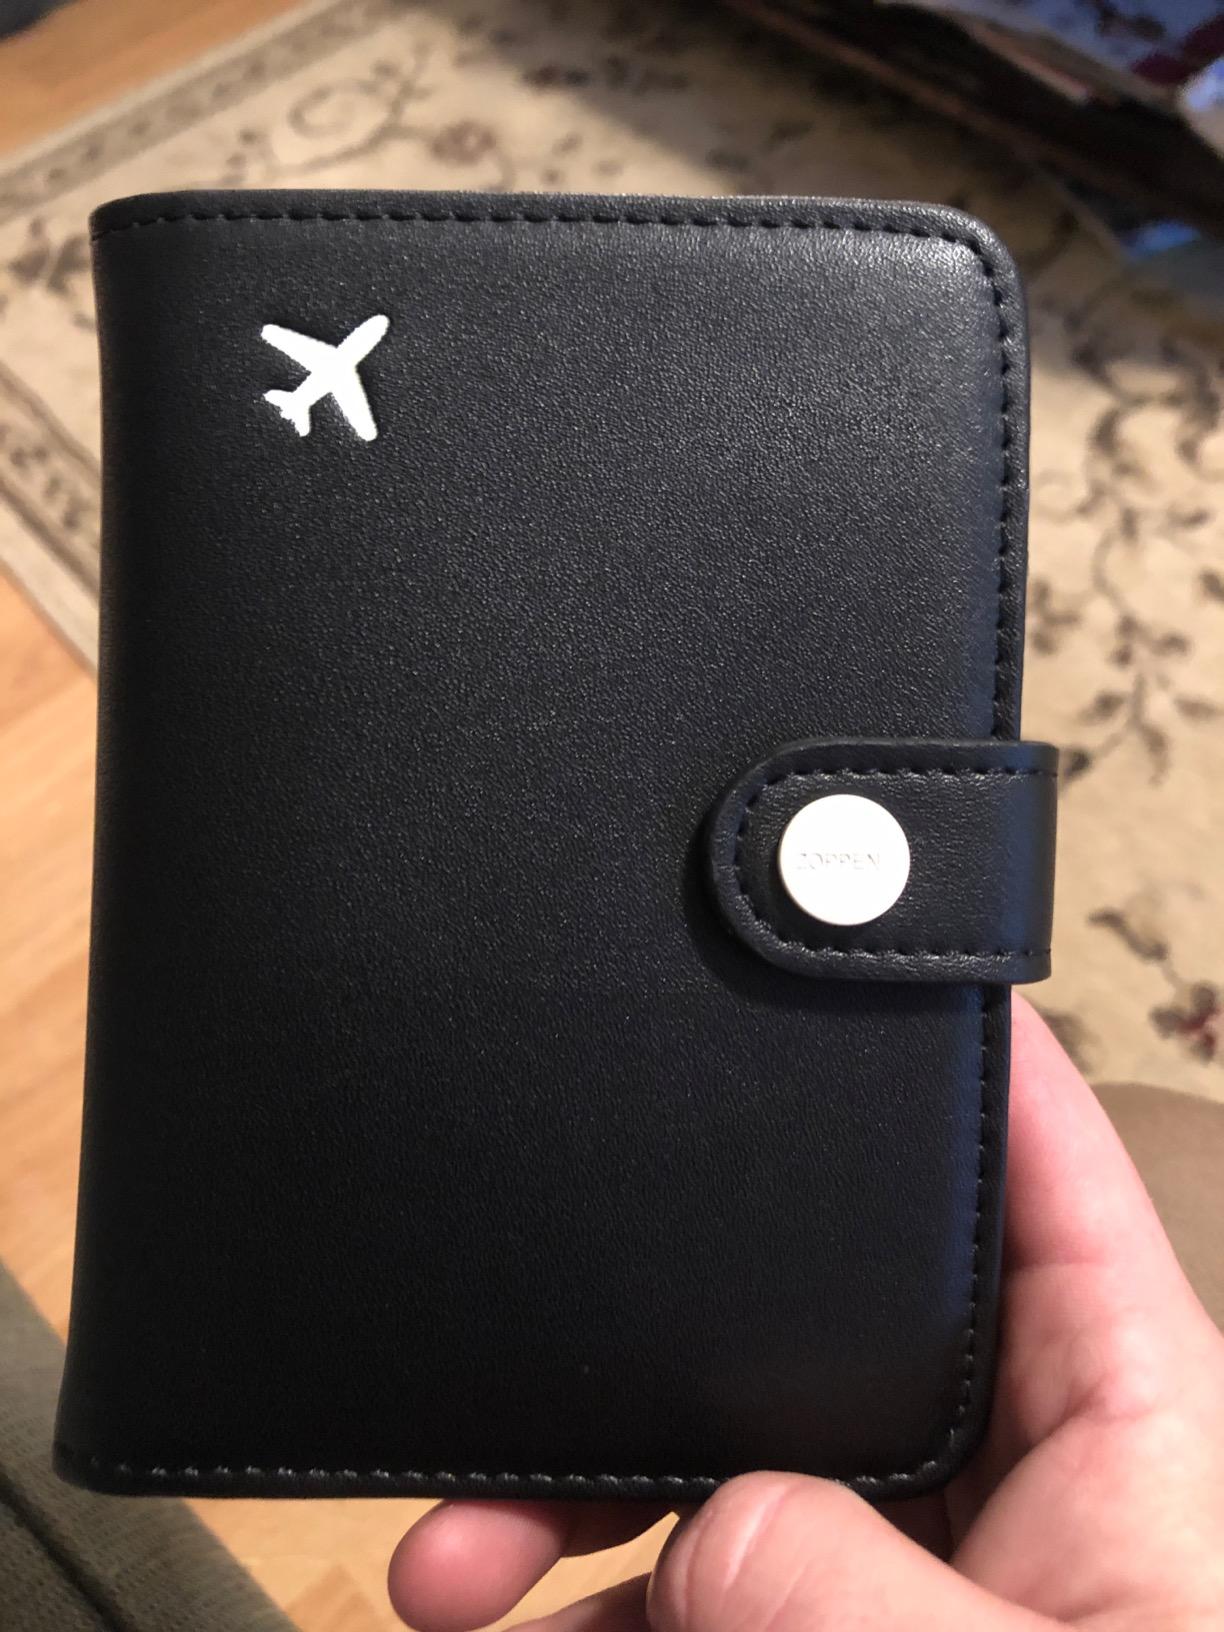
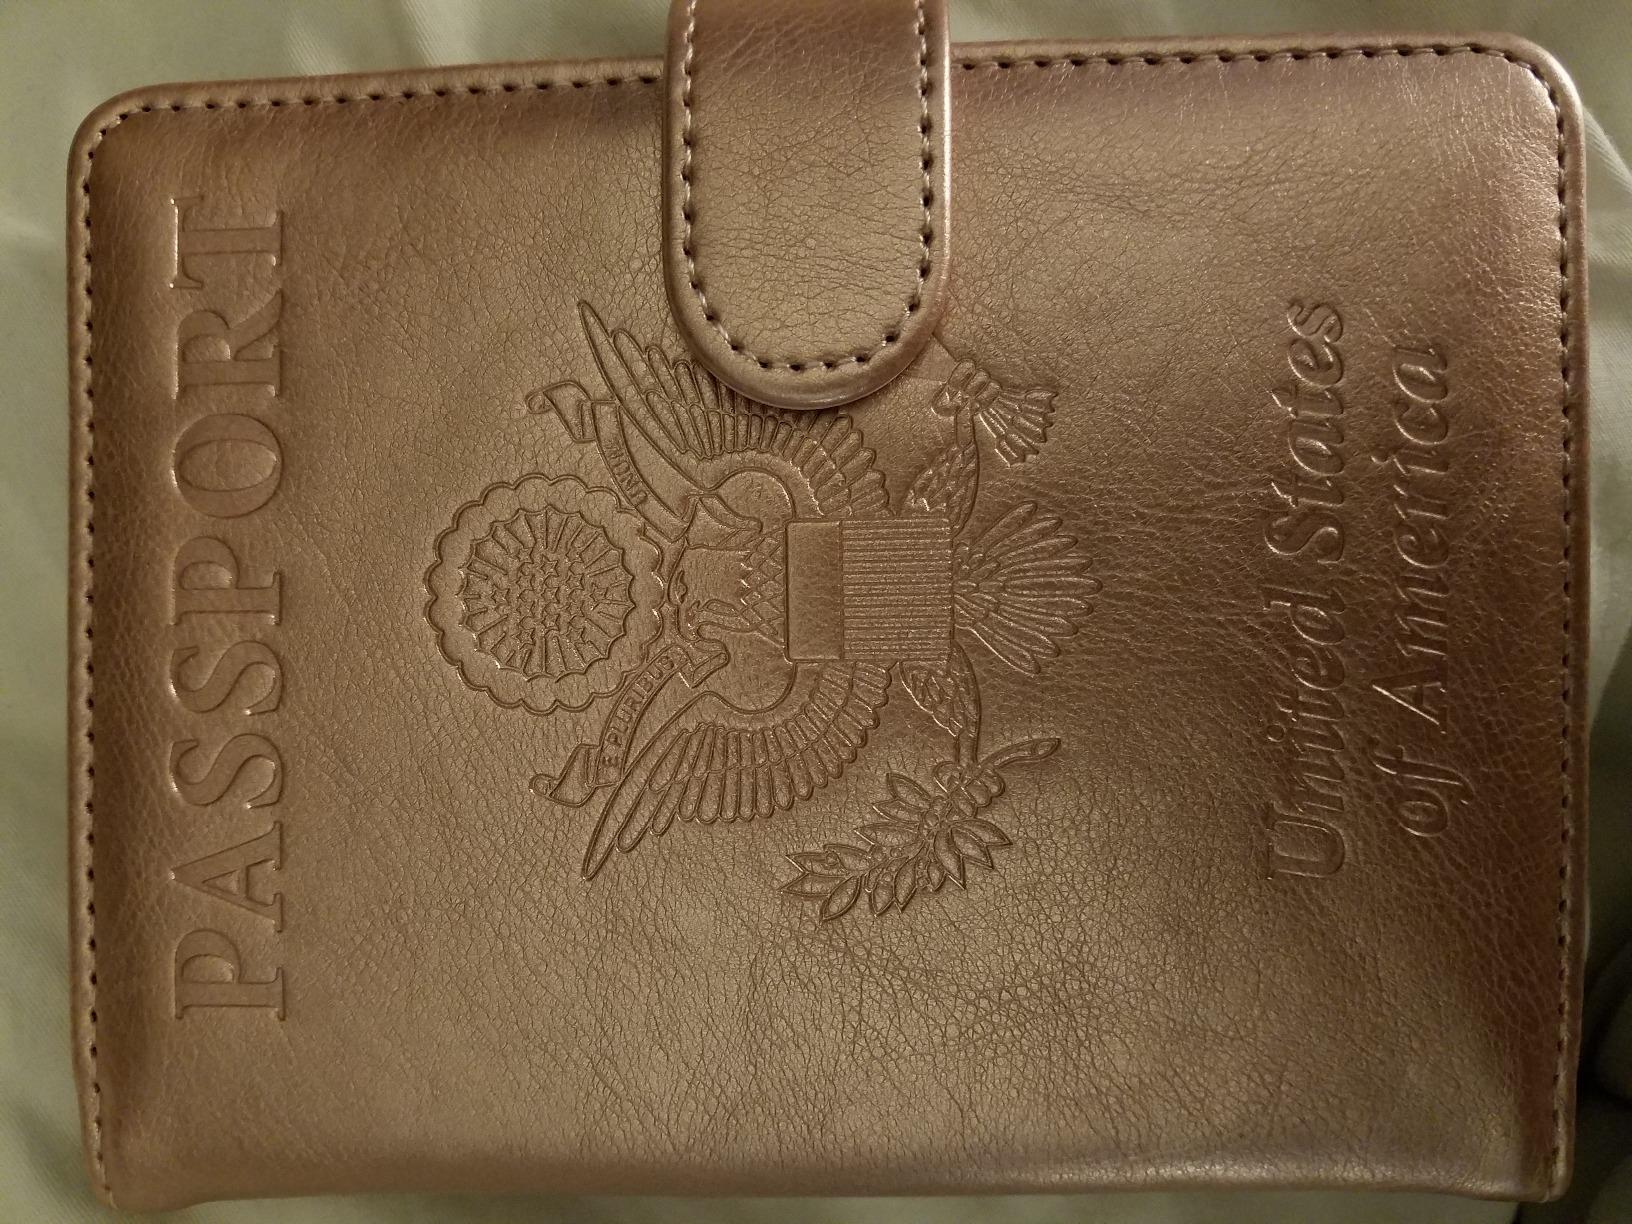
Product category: accessories_wallet
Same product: no